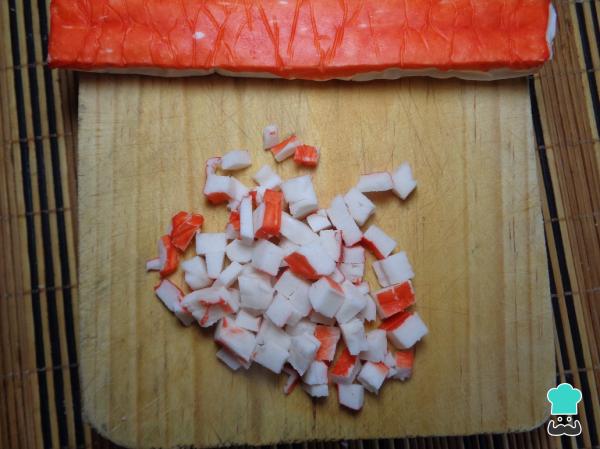
Por otro lado tomamos las barras de surimi y de la misma forma que la zanahoria, las picamos finamente del mismo tamaño de la zanahoria. Una vez listo todo el surimi para las tostadas de camarón lo reservamos un momento.